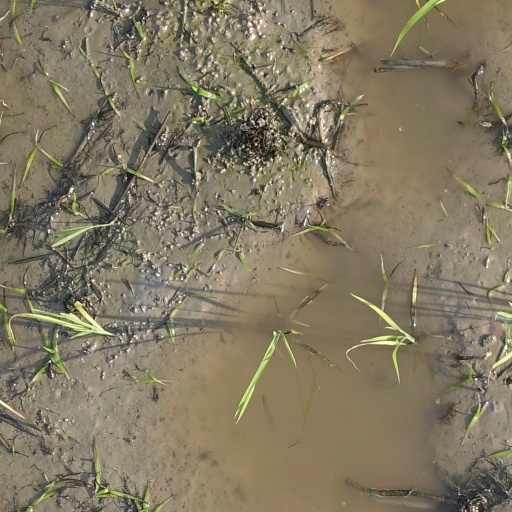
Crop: rice